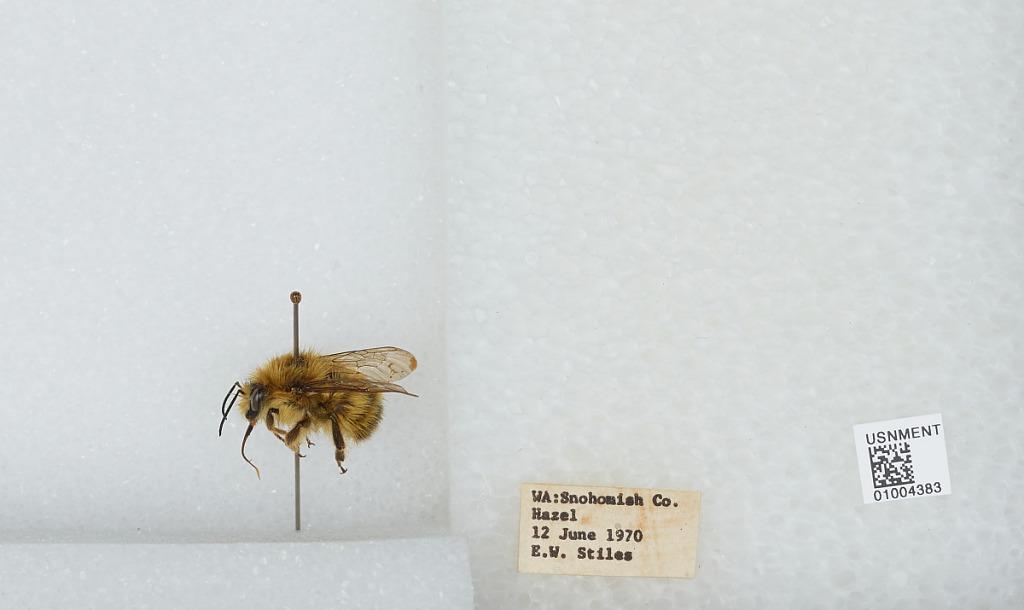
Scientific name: Bombus (Pyrobombus) flavifrons Cresson
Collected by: E. Stiles
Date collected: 1970-6-12
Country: United States
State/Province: Washington
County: Snohomish
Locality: Hazel
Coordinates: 48.2772, -121.809